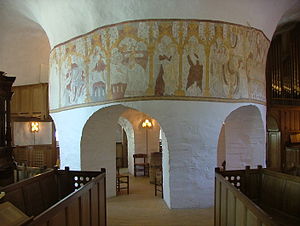
Kilder til dansk middelalder
Den centrale rotunde i Østerlars Kirke. Rotunden forener det konkrete: håndværket, valget af byggestil, proportioner og materialer, med det beskrivende: Her viser kalkmalerierne samtidige billeder af klædedragter, skikke og levemåder fra middelalderen.
Kilderne til dansk middelalderhistorie er det grundlag, som al historieskrivning om dansk middelalder må bygge på. Materialet består af et begrænset antal skriftlige kilder og et stort antal arkæologiske, arkitektoniske og kunstneriske efterladenskaber samt af genstande og beretninger fra befolkningens hverdagsliv. Dertil kommer litterære kilder som sagaer, folkeviser og samtidige, historiske beretninger. Endelig har middelalderens dyrkningsmetoder sat sig spor i landskabet i form af bl.a. højryggede agre, bevarede landsbyer og krogede vejsystemer.